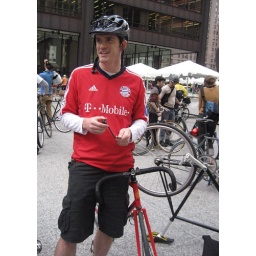
Lookin' good in red 'n black